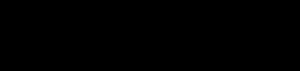
Le procédé au cumène, ou procédé au cumène-phénol, ou encore procédé Hock, est un procédé industriel de production de phénol C₆H₅OH et d'acétone CH₃COCH₃ à partir du benzène C₆H₆ et du propylène CH₃–CH=CH₂. Il a été découvert en 1944 par Heinrich Hock et peut-être de façon indépendante dès 1942 par R. Ūdris et P. Sergeyev en URSS. Son nom provient du cumène, de formule C₆H₅CH(CH₃)₂, produit intermédiaire de cette synthèse.